2024 4 Hours of Abu Dhabi

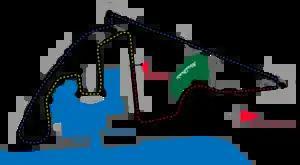
The layout of the Yas Marina Circuit

The 2024 4 Hours of Abu Dhabi was an endurance sportscar racing event held between 9 and 11 February 2024 at Yas Marina Circuit on Yas Island, United Arab Emirates. It was penultimate and the last round of 2023–24 Asian Le Mans Series season.